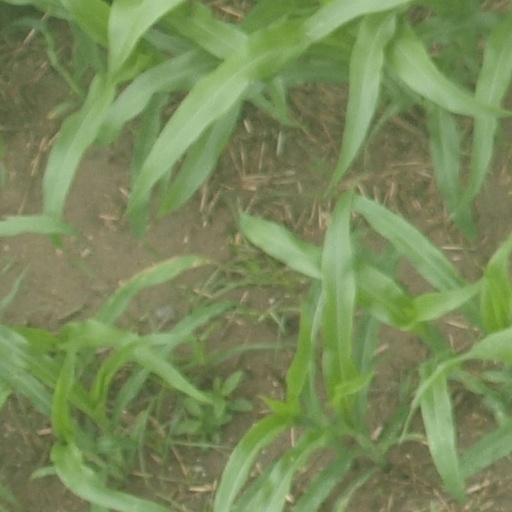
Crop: maize; corn